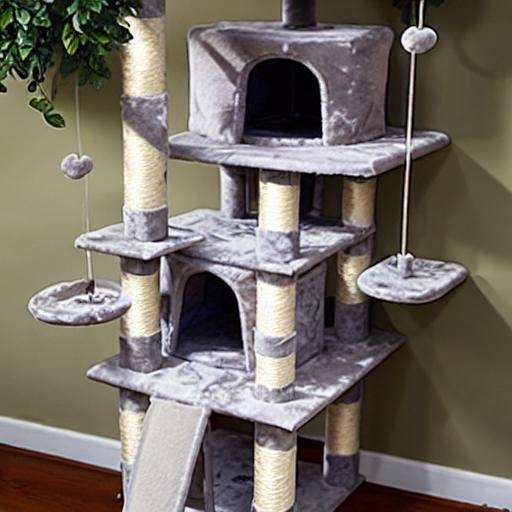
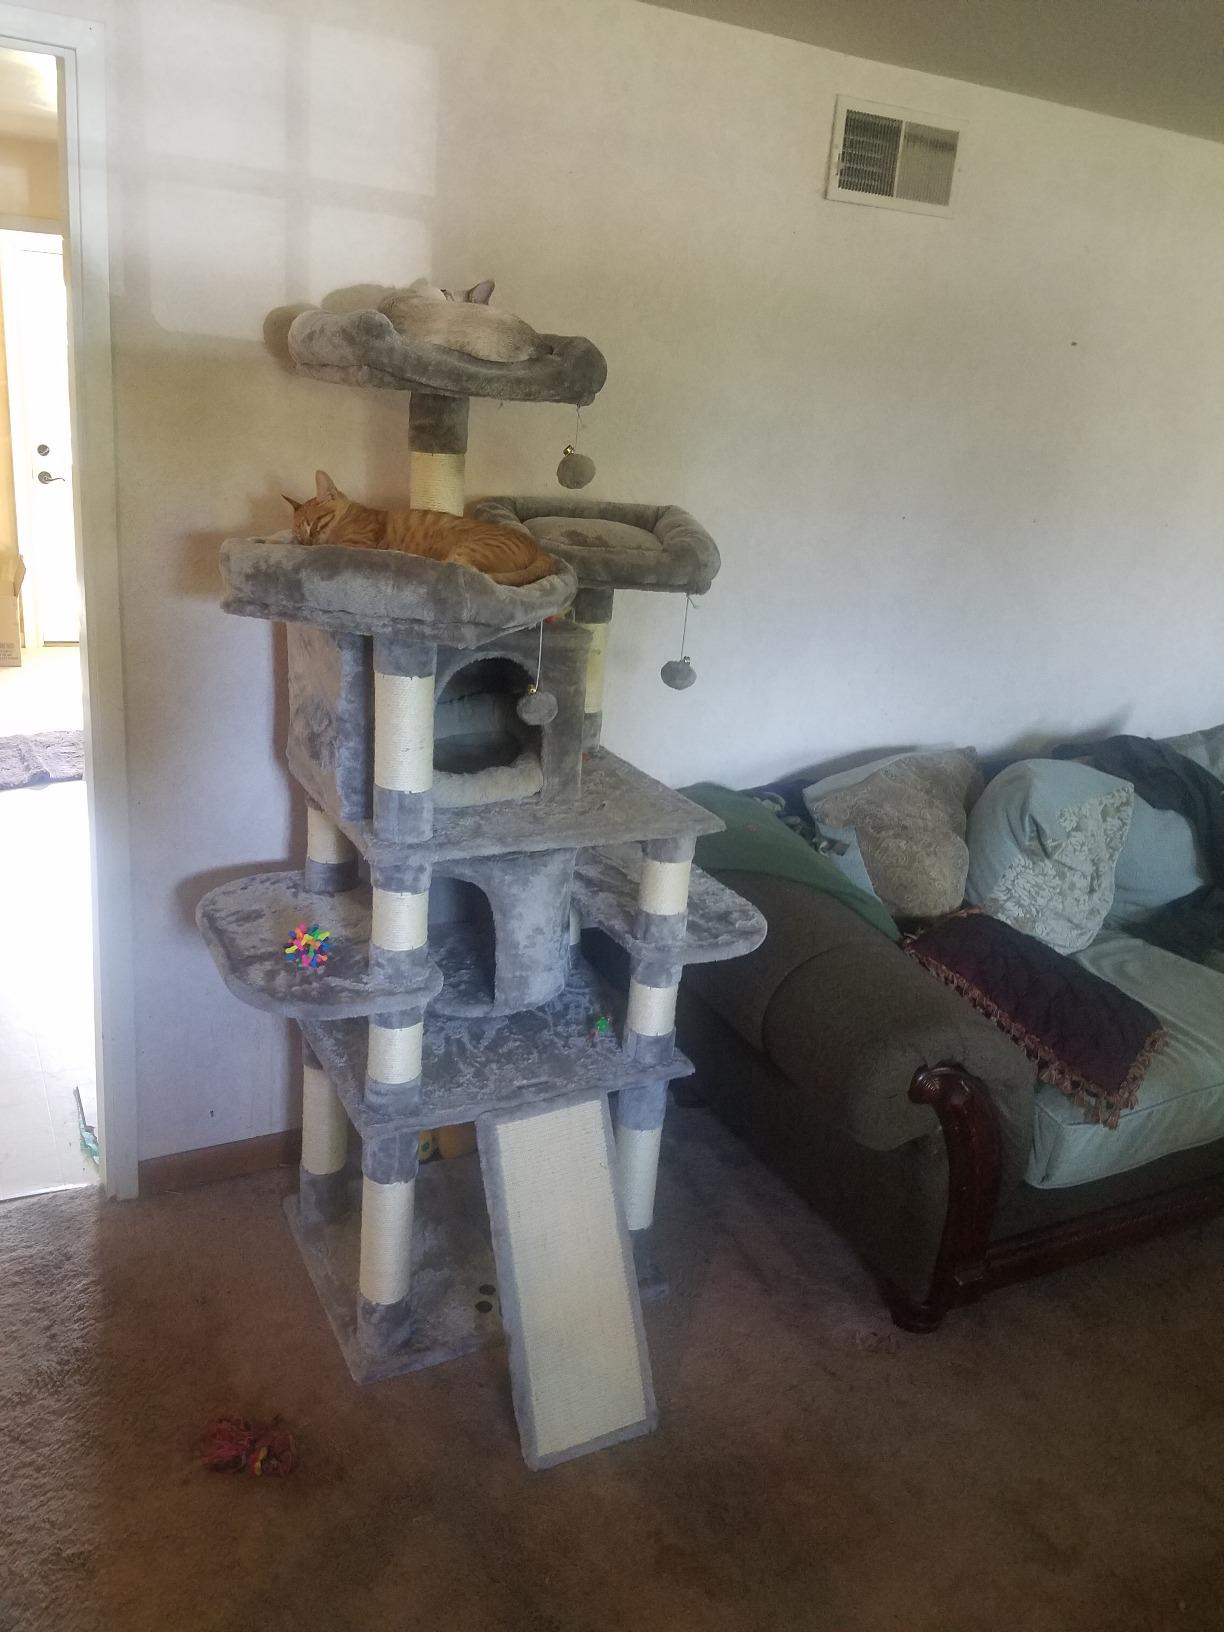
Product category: items_cat tree
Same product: no